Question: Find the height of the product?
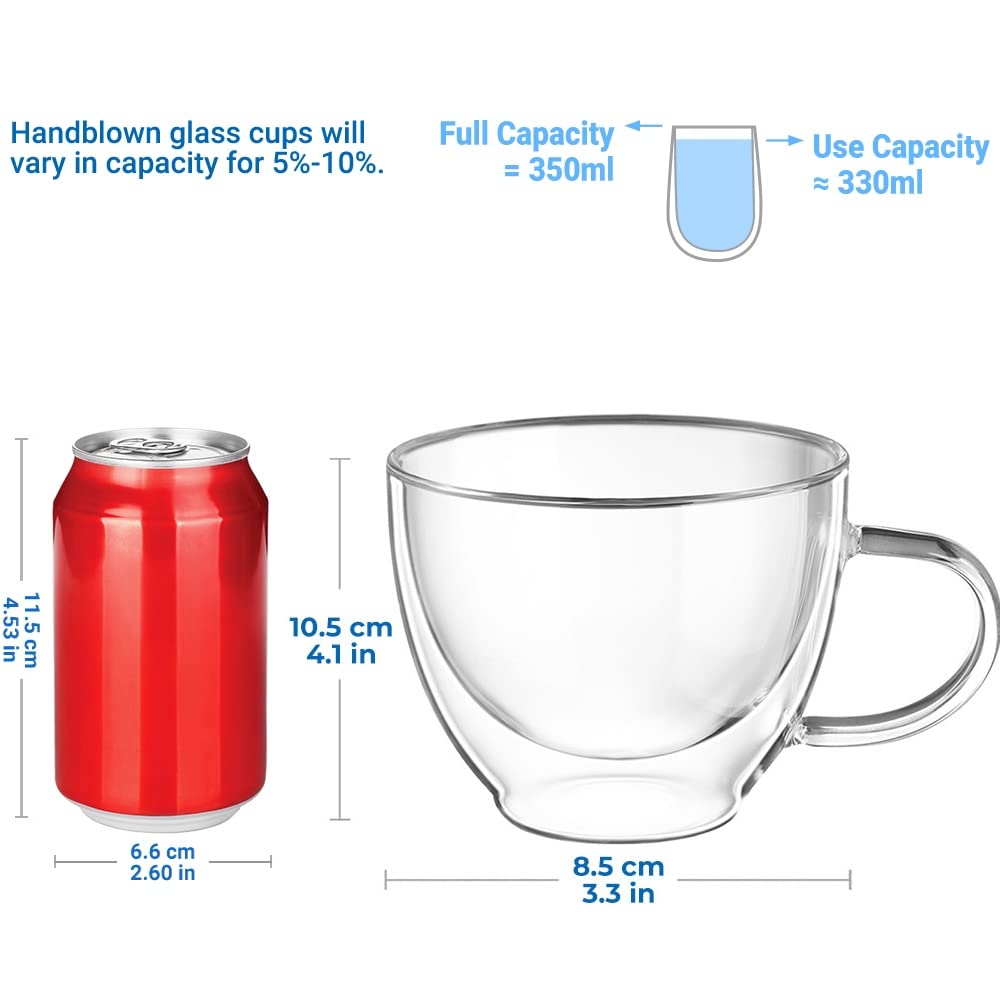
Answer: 10.5 centimetre